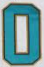
Number: 0